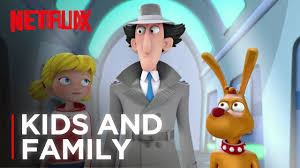
Portrait style: Cartoon Portrait